Joanne Linville

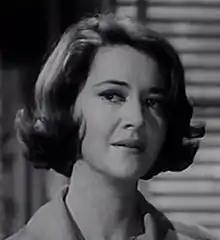
Linville in 1960

Joanne Linville (January 15, 1928 – June 20, 2021) was an American actress. She later taught at the Stella Adler Academy, Los Angeles.